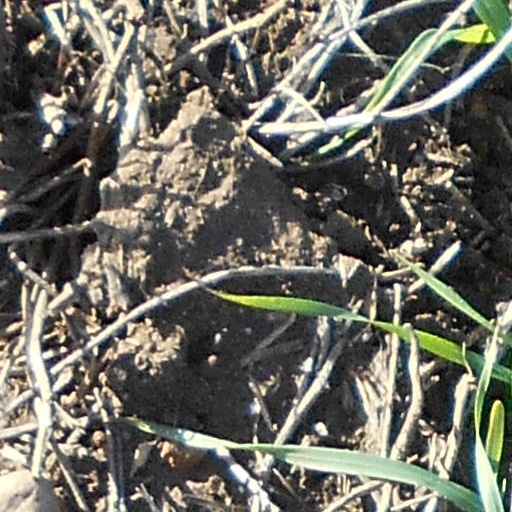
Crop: wheat